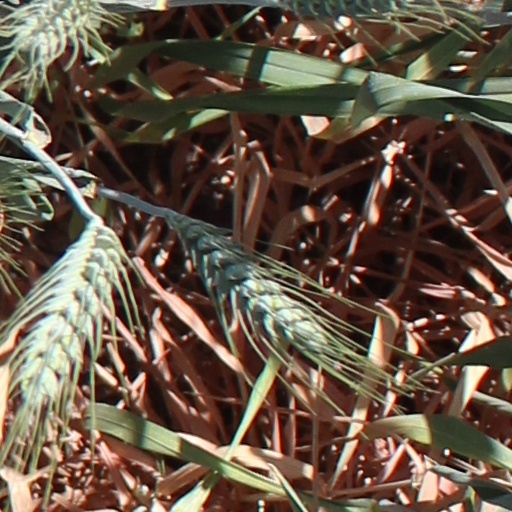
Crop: wheat